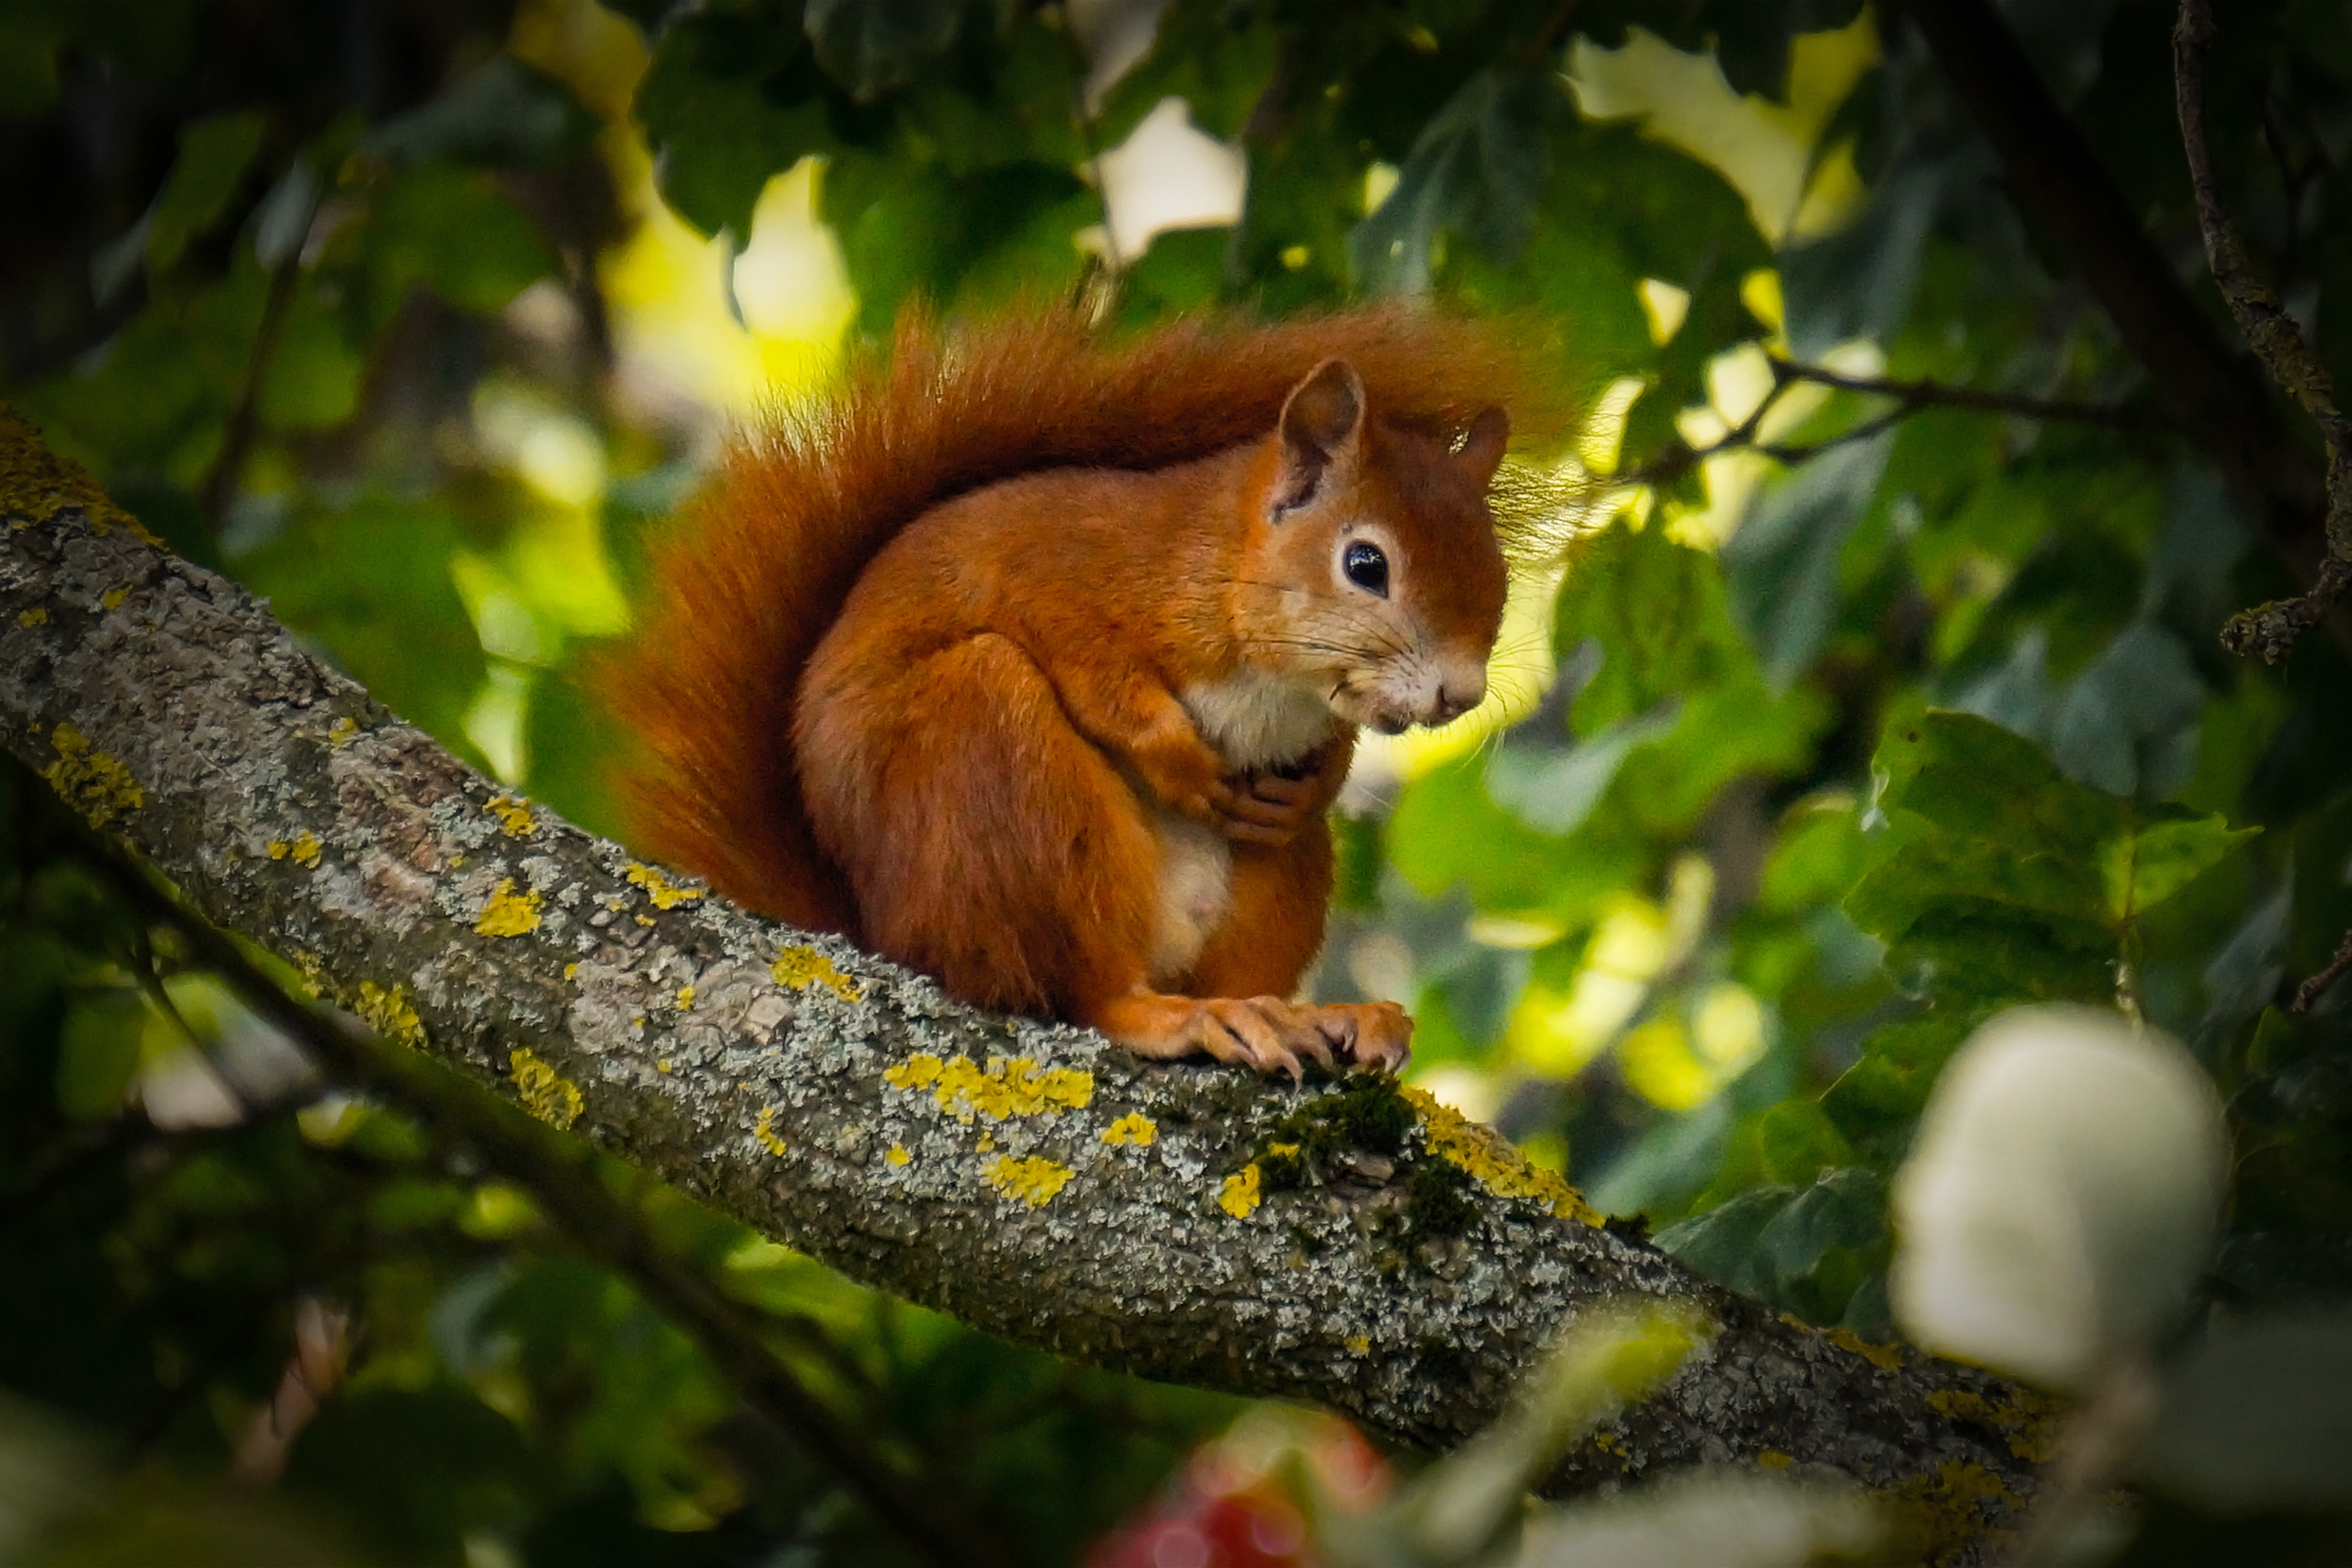
vertebrate, squirrel, Eurasian Red Squirrel, wildlife, branch, tree, fox squirrel, rodent, organism, leaf, terrestrial animal, tail, fawn, whiskers, plant, adaptation, fur, trunk